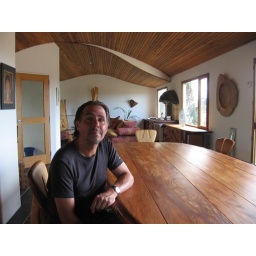
Duncan in Emil Baer's amazing house (he made the ceiling, table, chairs and justabout everything that's wooden).